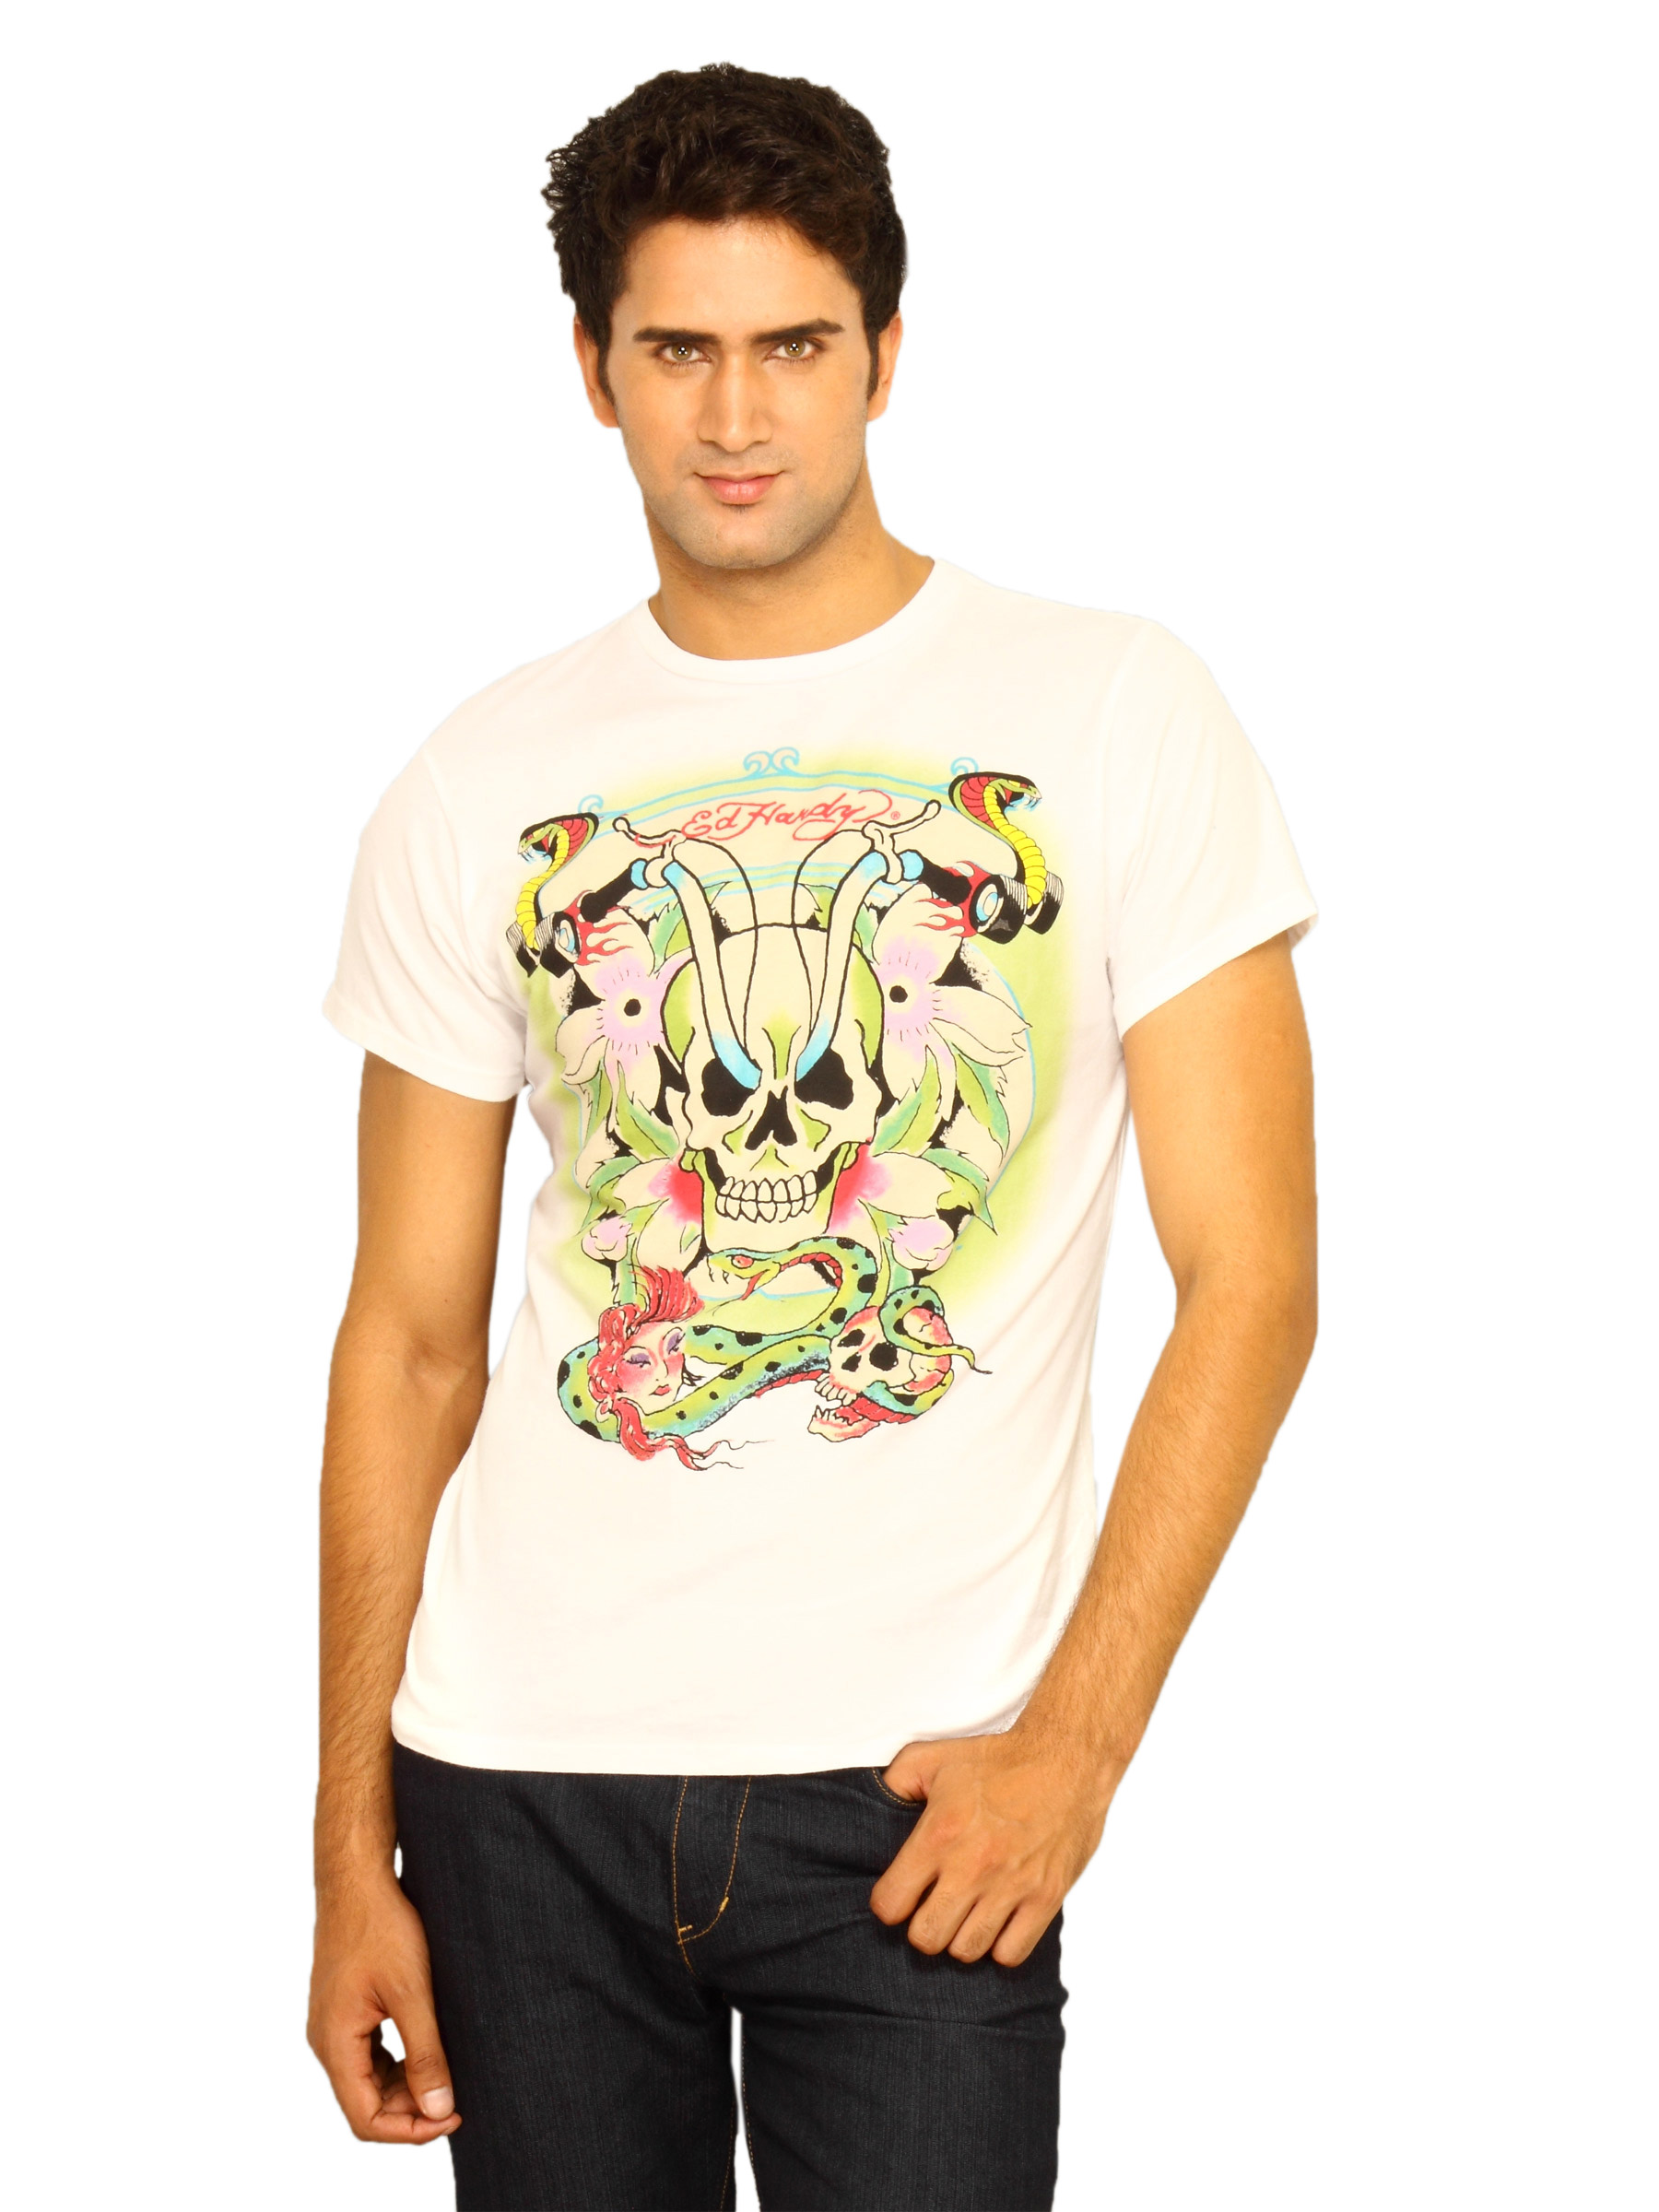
Ed Hardy Men's White Skull Rider T-shirt
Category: Apparel / Topwear / Tshirts
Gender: Men
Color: White
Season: Summer 2011
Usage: Casual